Beric John Croome

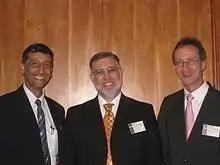
4 May 2009: Dr Beric Croome is keynote speaker for the University of the Witwatersrand (Wits) graduation ceremony for all the graduating students of the Faculty of Commerce, Law and Management. Photograph shows from left to right: Acting Vice-Chancellor, Professor Y Ballim, Dr Beric Croome and Professor David Kolitz, President of the Convocation of the University of the Witwatersrand

Beric John Croome (23 May 1960 – 22 April 2019) was a chartered accountant, Advocate of the High Court of South Africa and one of South Africa's tax law scholars.